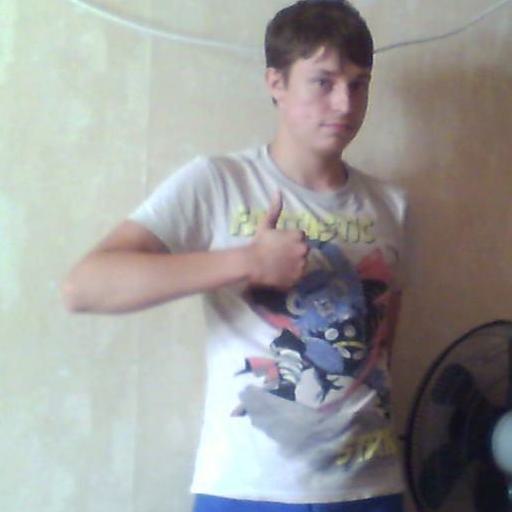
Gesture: like